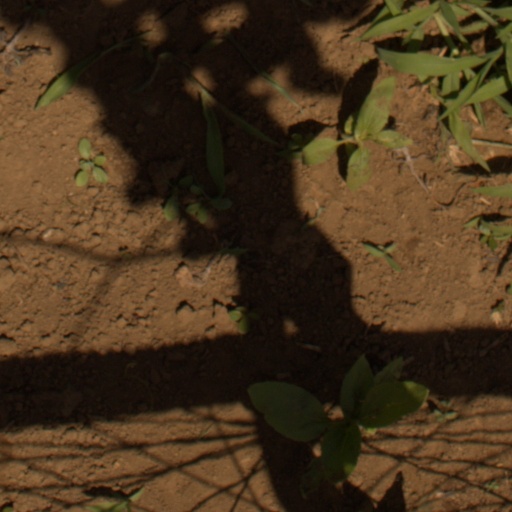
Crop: Jerusalem artichoke